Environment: real
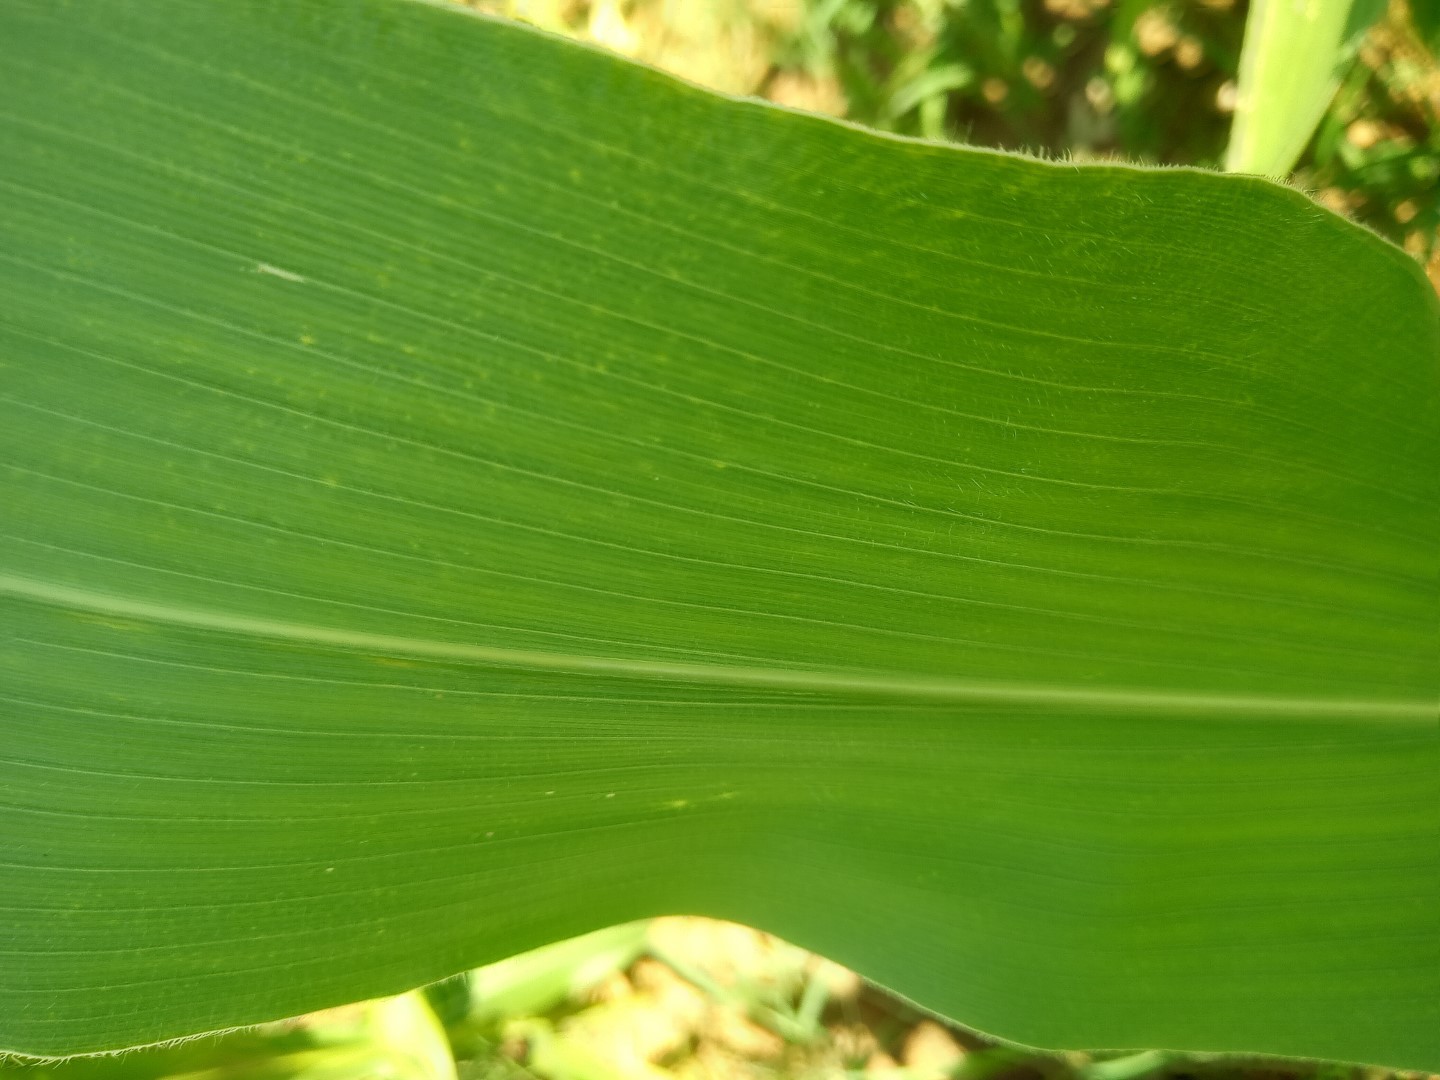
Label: healthy